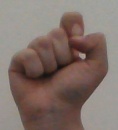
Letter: fa